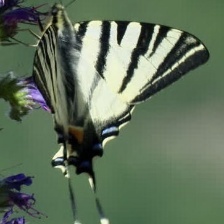
Species: SCARCE SWALLOW